Ace Austin

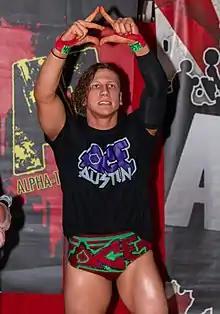
Austin in 2019

Austin James Highley (born February 28, 1997), better known by the ring name Ace Austin, is an American professional wrestler. He is best known for his time in Total Nonstop Action Wrestling (TNA), where he is a former three-time TNA X Division Champion and a former three-time TNA World Tag Team Champion as one-half of ABC with Chris Bey. He also made appearances for New Japan Pro Wrestling (NJPW), where he was a member of Bullet Club.